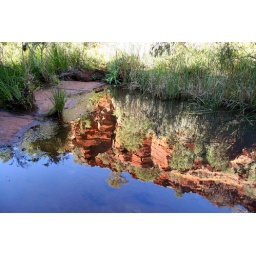
The reflections of the walls that tower over us.